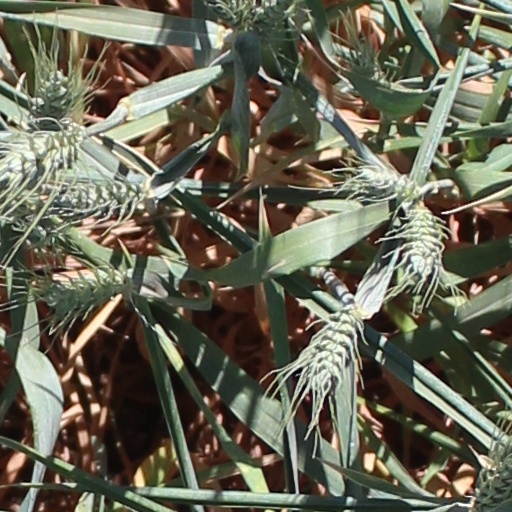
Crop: wheat